2008 London mayoral election

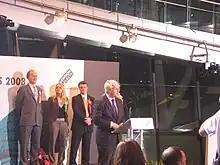
Boris Johnson, the Conservative candidate, giving his victory speech

The Conservative candidate was determined by a primary election open to the entire London electorate, originally scheduled for October 2006. Candidates who had applied by 4 August deadline included Richard Barnes, London Assembly member for Ealing and Hillingdon, who withdrew in July 2007 and threw his support behind Boris Johnson; Andrew Boff, former Hillingdon and Hackney London Borough Councillor; Nicholas Boles, Policy Exchange think-tank director, who withdrew in July 2007 for health reasons; Dr Robert Frew, a cultural policy and management specialist; Victoria Borwick, Kensington and Chelsea London Borough Councillor; Warwick Lightfoot, also a Kensington and Chelsea councillor; and Lee Rotherham. Steven Norris, Conservative mayoral candidate in 2000 and 2004, ruled himself out. Broadcaster Nick Ferrari also considered seeking the nomination but eventually decided against it.